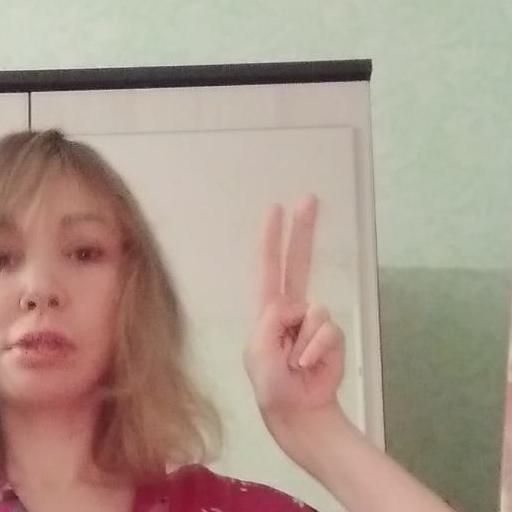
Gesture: two_up